Brookmans Park

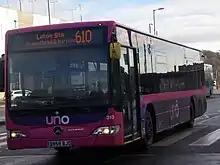
An Uno Mercedes-Benz Citaro On route 610 in December 2017

Folly Arch, a local landmark visible from Brookmans Park, north of Hawkshead Road between Brookmans Park and Potters Bar, was erected as one of the entrances to the Gobions estate as part of Charles Bridgeman's garden design for Sir Jeremy Sambrooke c. 1740 It is a Grade II* listed building.